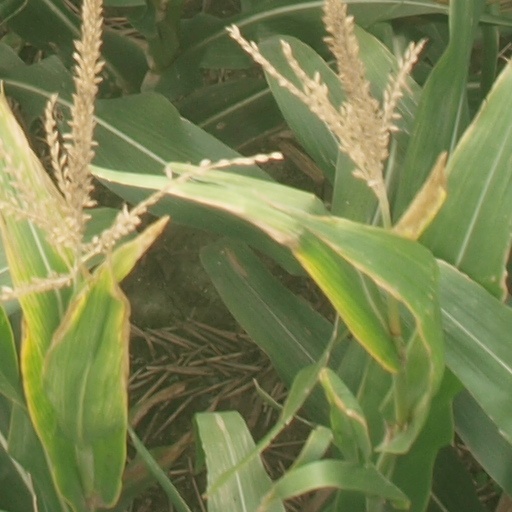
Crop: maize; corn